RMS Arundel Castle

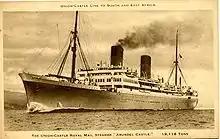
"Arundel Castle" after being fitted with a more raked bow and her four funnels reduced to two

On the outbreak of war in 1939, she was requisitioned by the Admiralty to serve as a troopship. She survived the war unscathed.